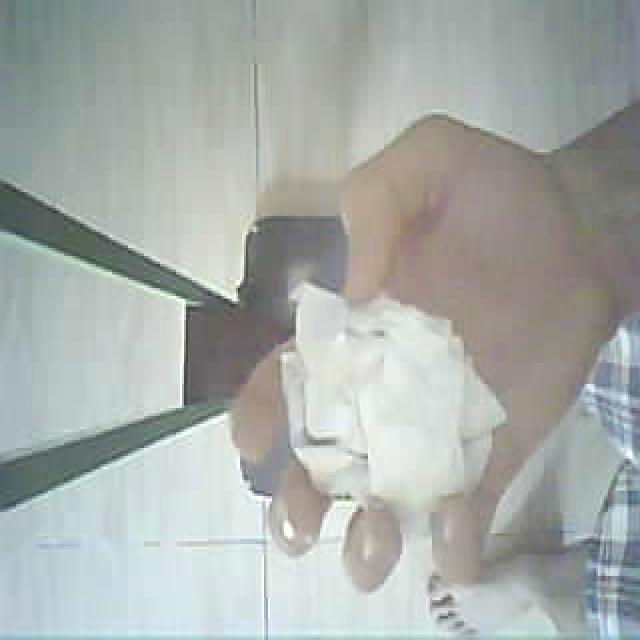
Label: tissues